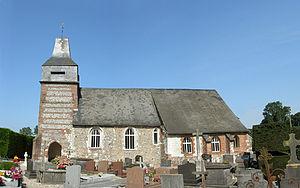
Greny est une ancienne commune française située dans le département de la Seine-Maritime en Normandie.